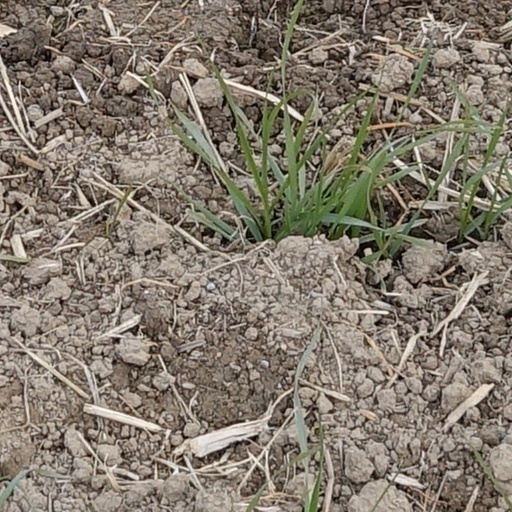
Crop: wheat